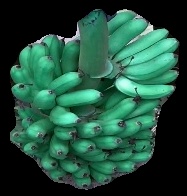
Variety: rasbale
Grade: grade1